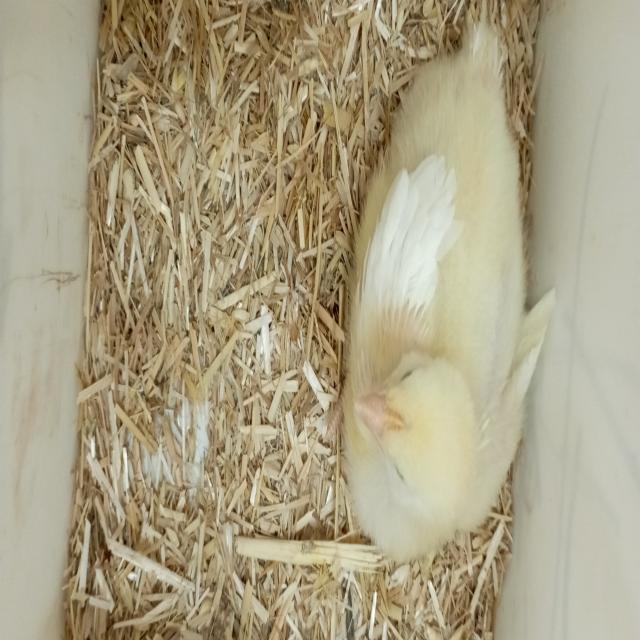
Weight: 223 g